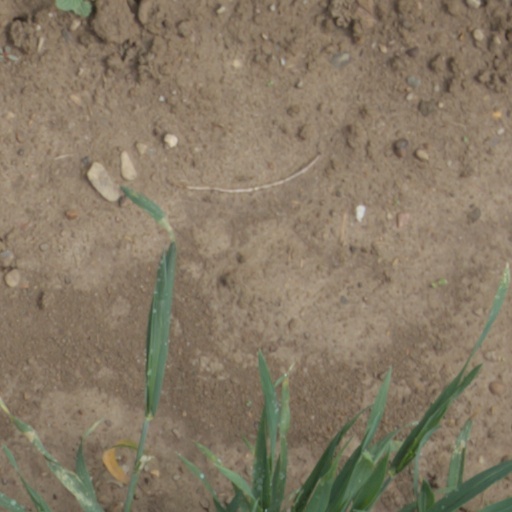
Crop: wheat